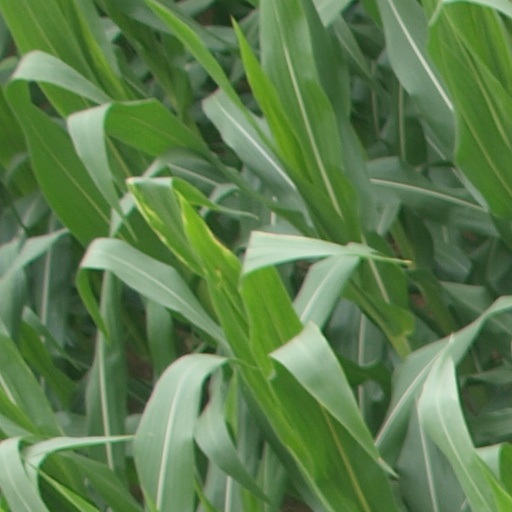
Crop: maize; corn